Ever Since Eve (1937 film)

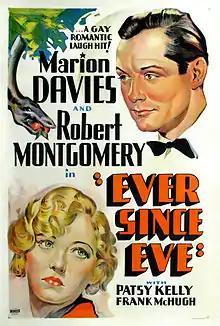

Ever Since Eve is a 1937 American romantic comedy film directed by Lloyd Bacon and starring Marion Davies, in her final film, Robert Montgomery, Frank McHugh and Patsy Kelly.